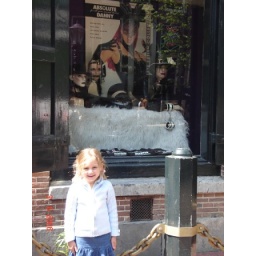
Daniela standing infront of the Ladies in the window